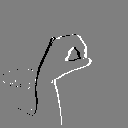
ASL letter: o